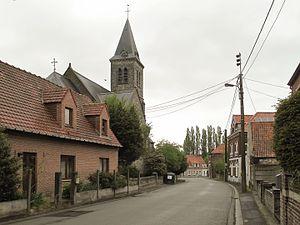
Marquain, église Saint Amand
Marquain est une section de la ville belge de Tournai, située en Wallonie picarde et en Flandre romane dans la province de Hainaut.